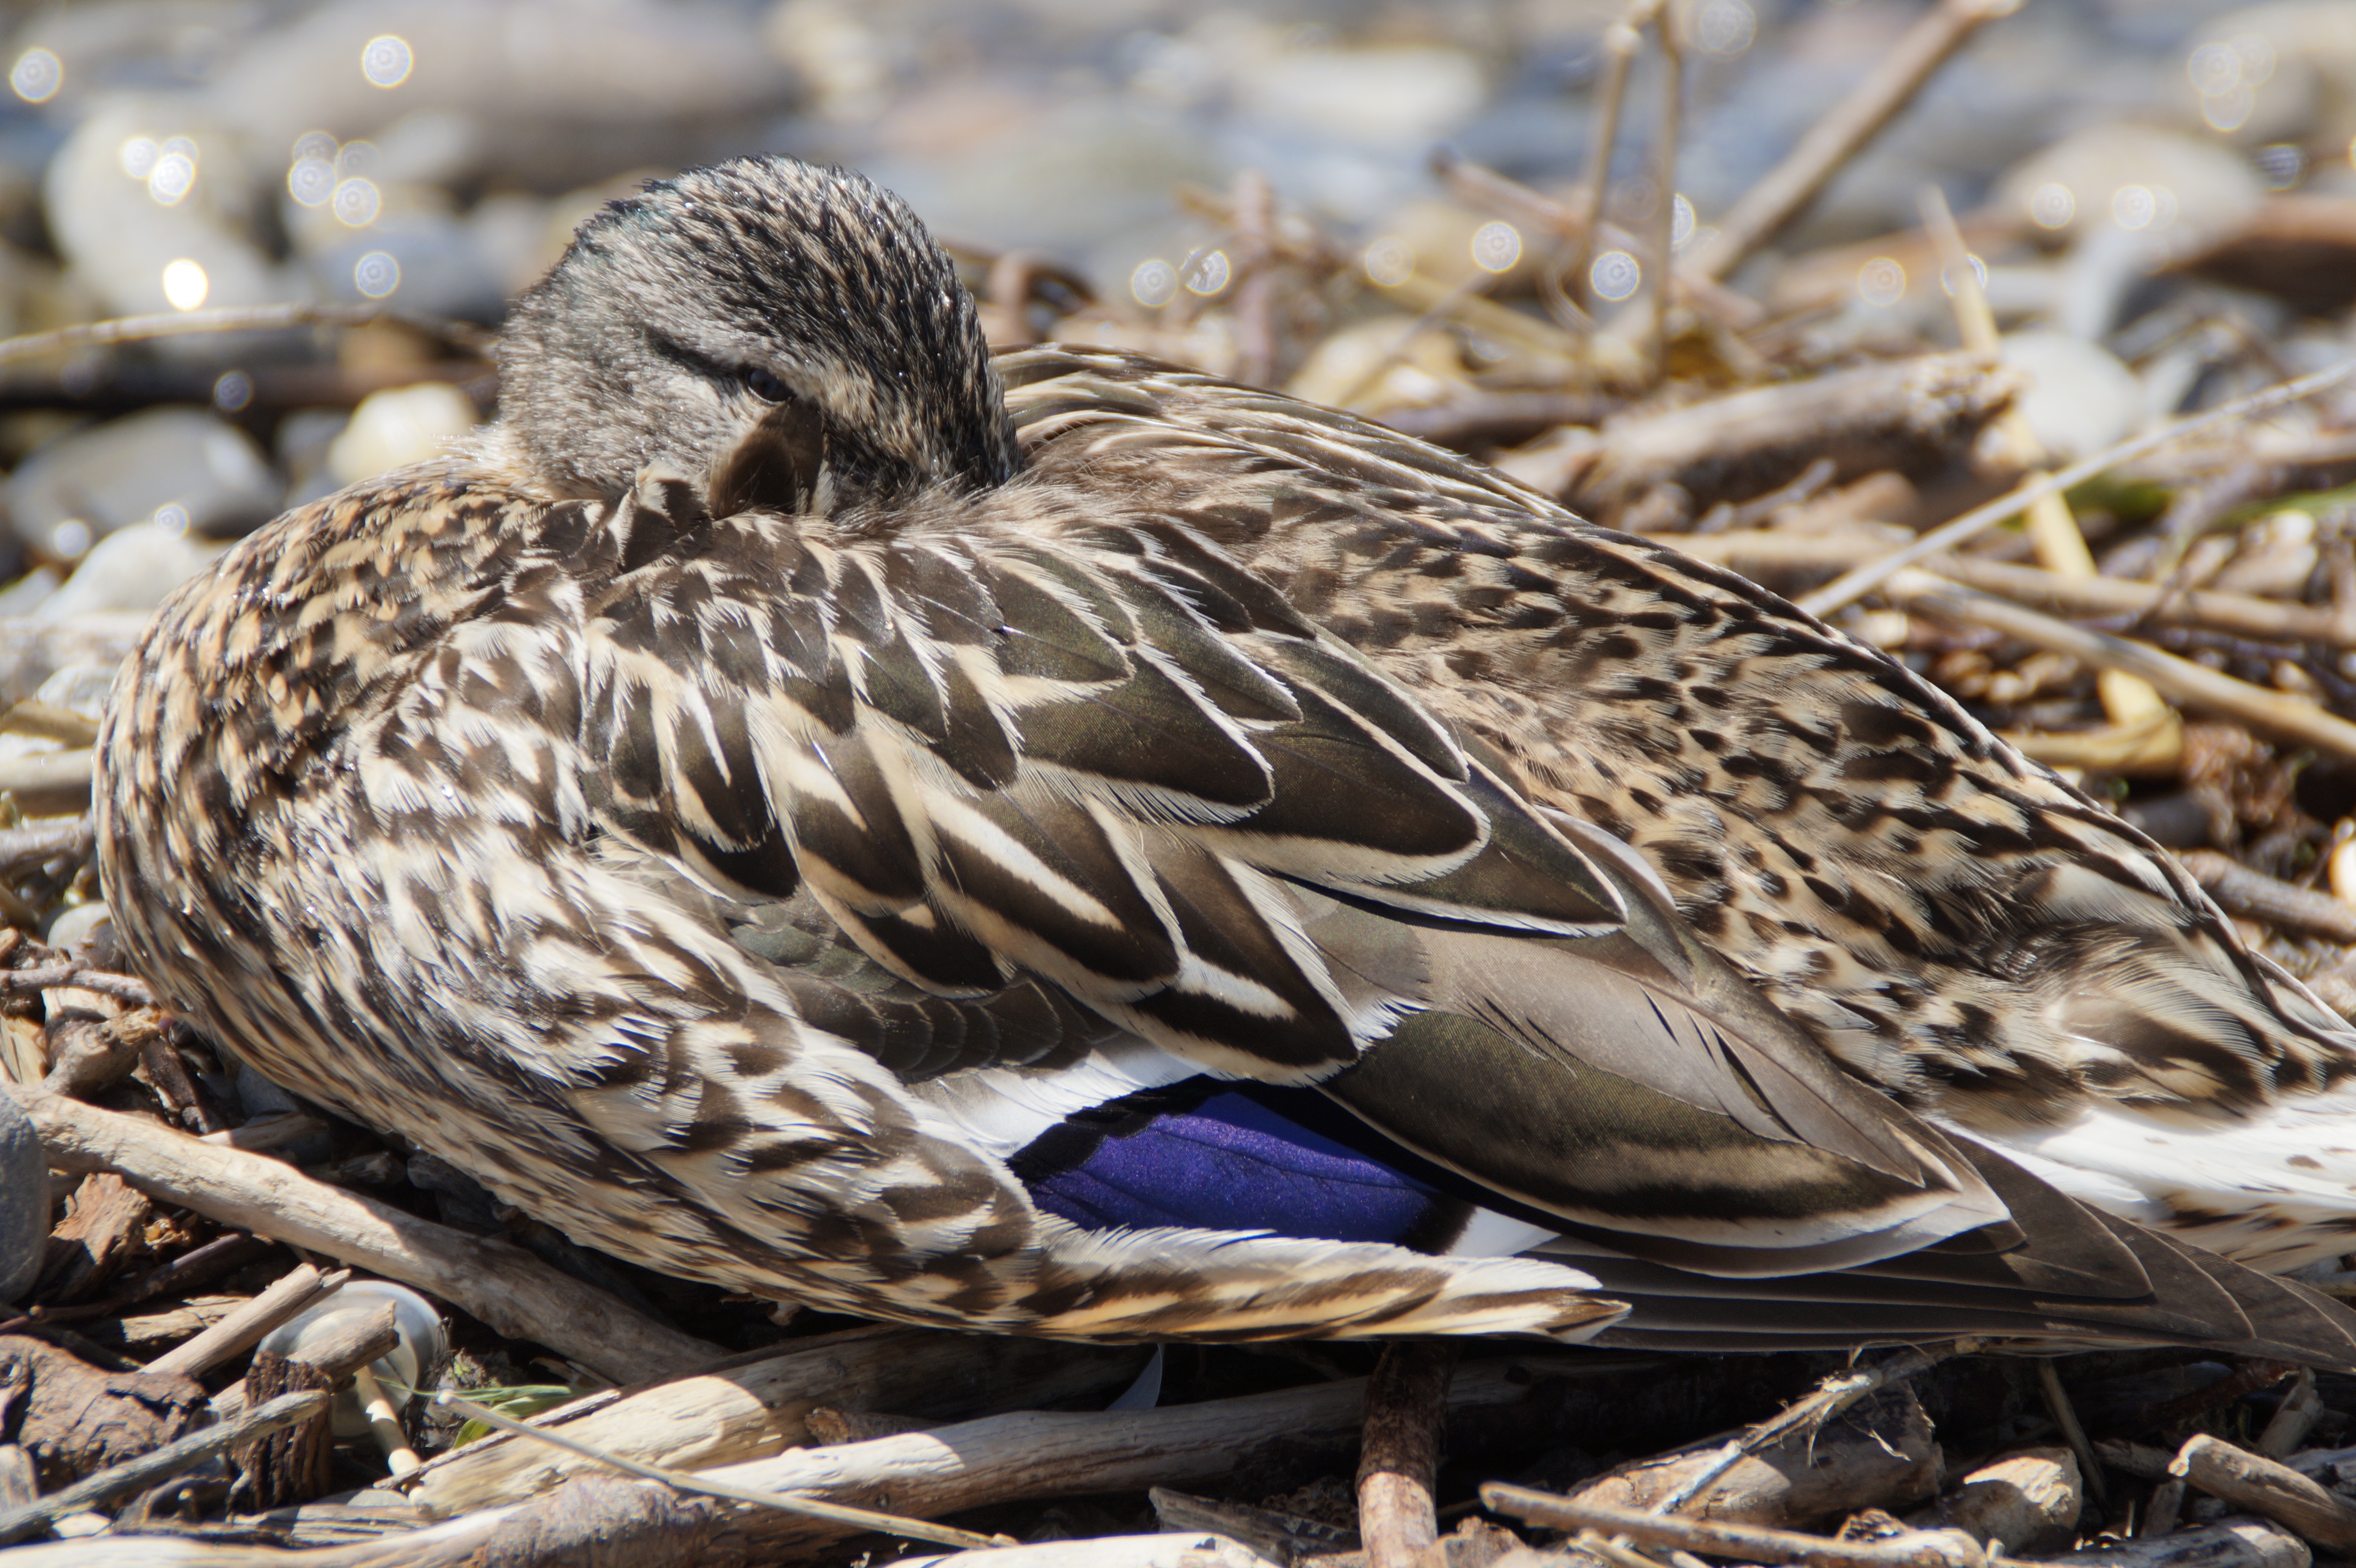
water, nature, bird, wing, lake, female, pond, wildlife, beak, rest, close, fauna, plumage, poultry, close up, sleep, bank, relaxation, duck, vertebrate, waterfowl, water bird, animal world, mallard, relaxed, duck bird, ducks geese and swans